The Tourist (1921 film)

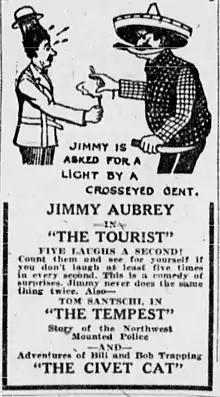
Newspaper advertisement

The Tourist is a 1921 American silent comedy film directed by Jess Robbins and starring Oliver Hardy.